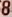
Number: 8